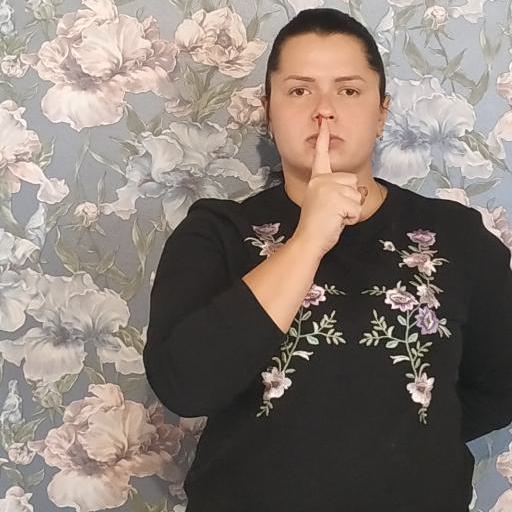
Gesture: mute